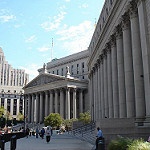
Scene: Outdoor